Dostoevskij (crater)

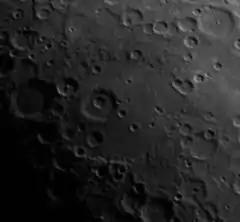
MESSENGER image

Dostoevskij (sometimes Dostoevskii) is a crater on Mercury. It has a diameter of 430 kilometers. Its name was adopted by the International Astronomical Union in 1979. Dostoevskij is named for the Russian novelist Fyodor Dostoyevsky, who lived from 1821 to 1881. It is Tolstojan in age.